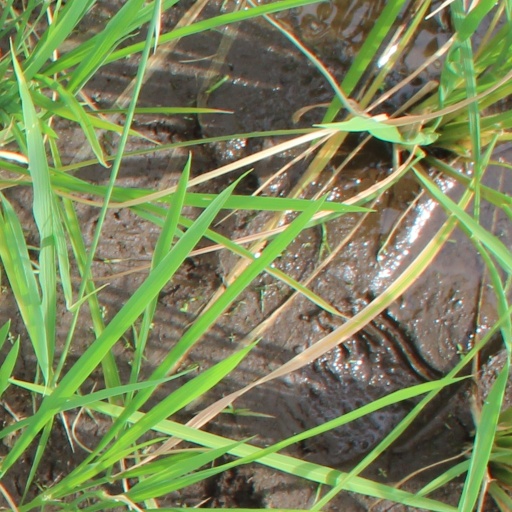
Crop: rice